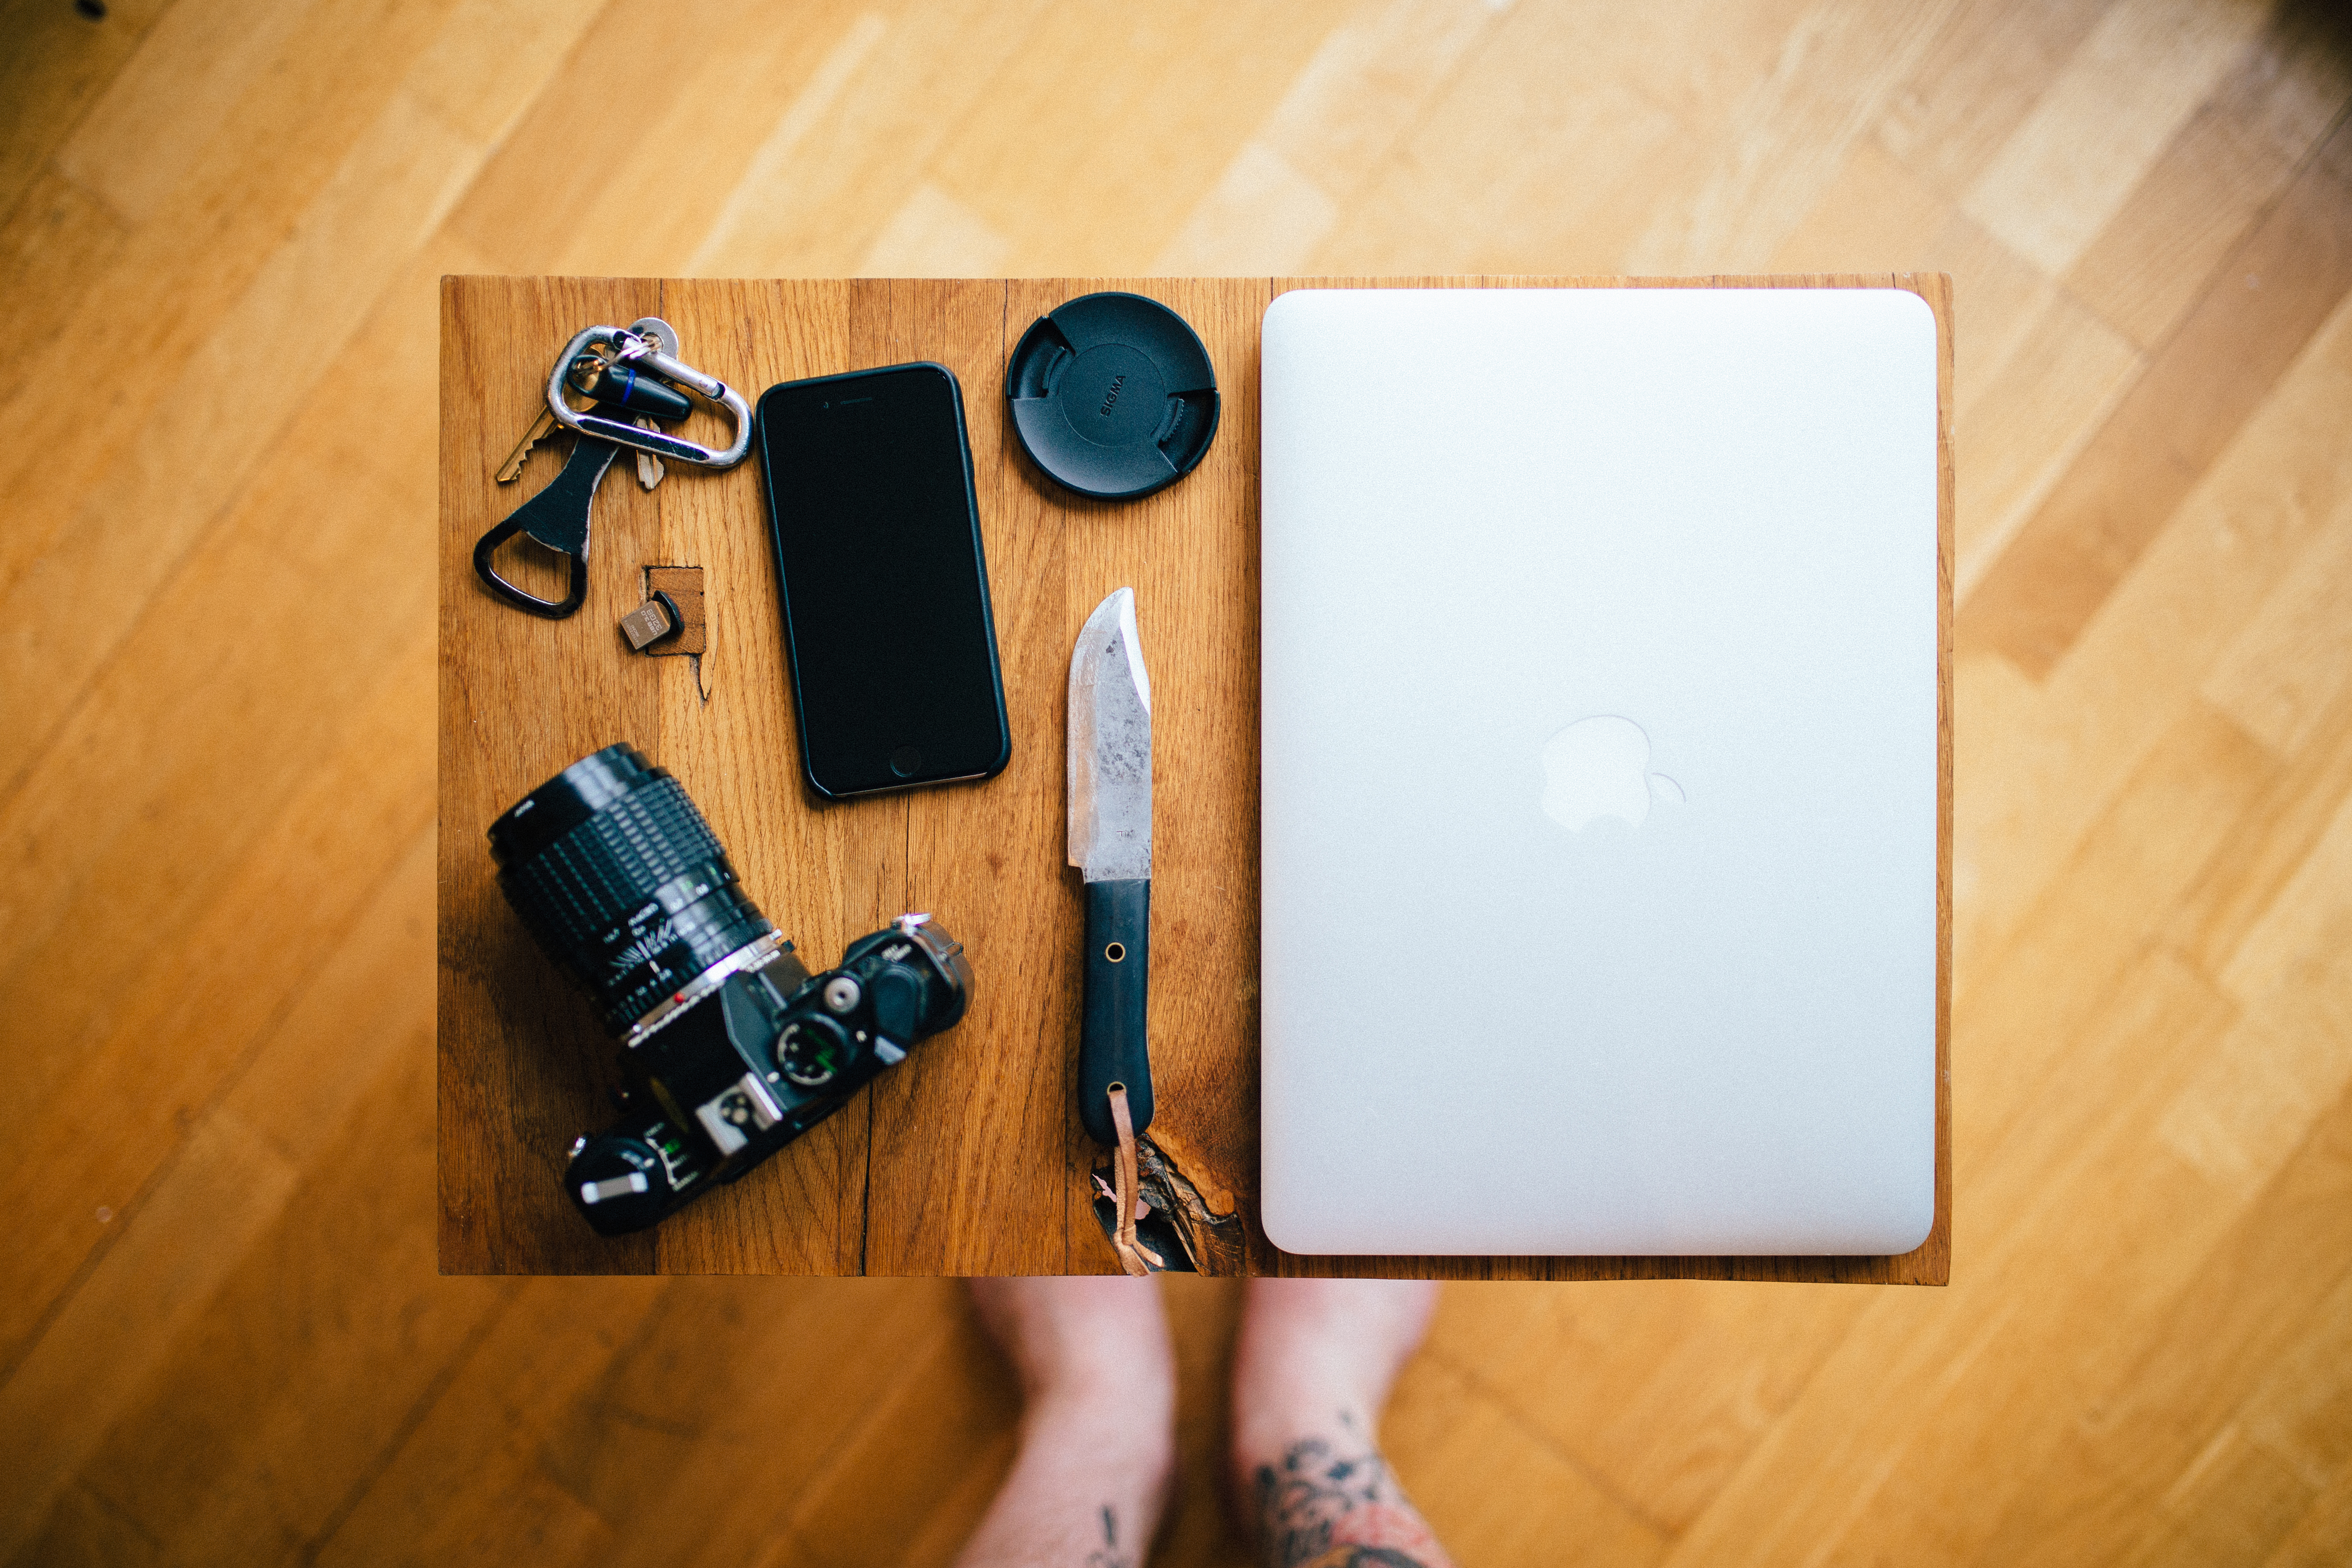
laptop, iphone, macbook, hand, wood, technology, camera, dslr, gadget, blue, knife, keys, parquet, shape